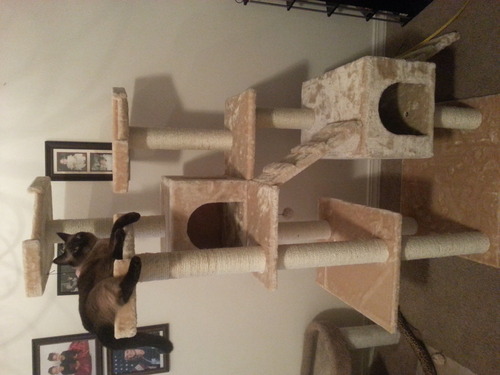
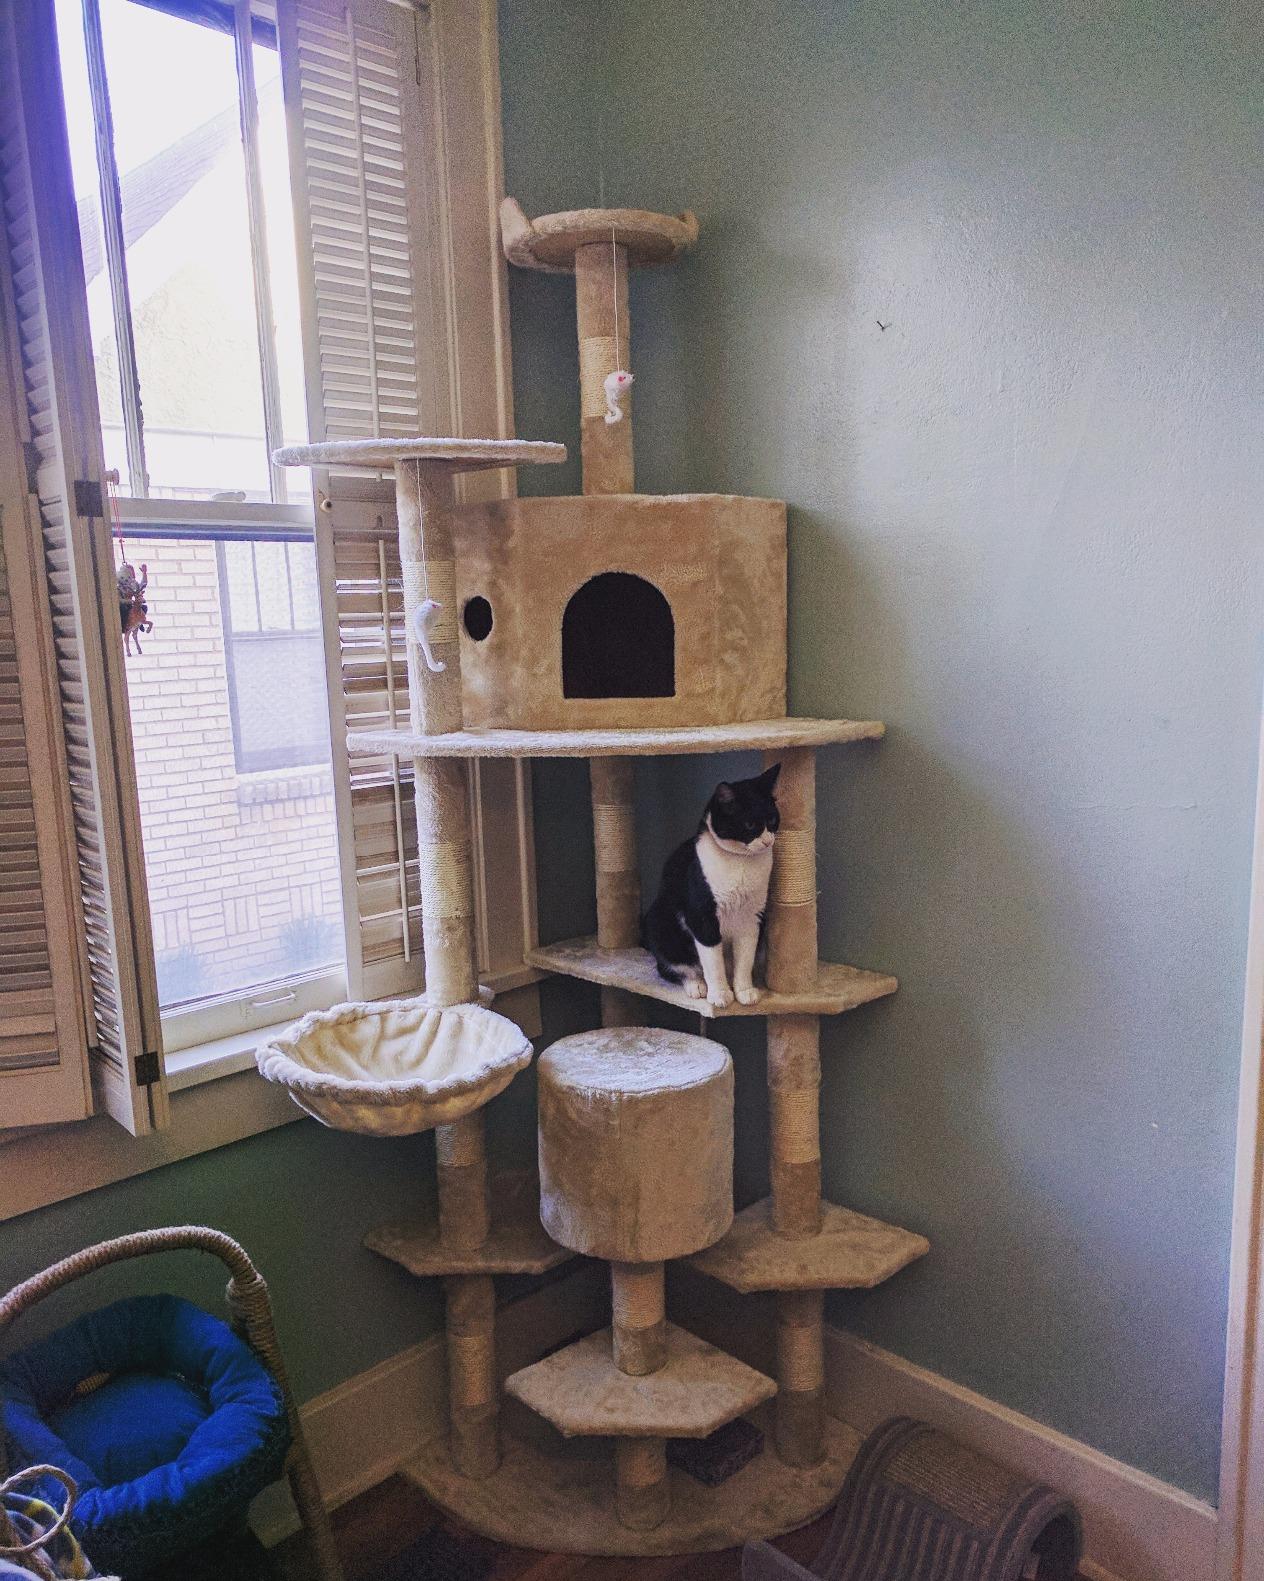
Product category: items_cat tree
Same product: no